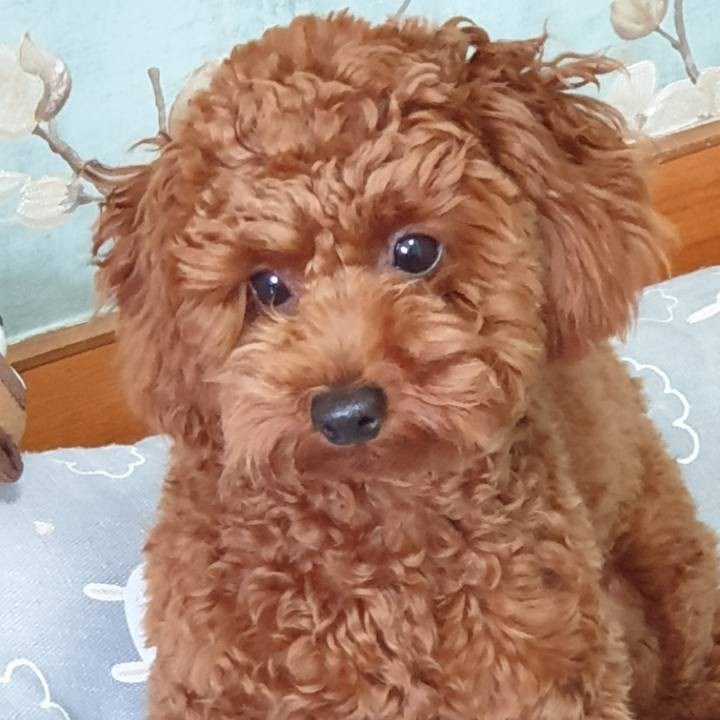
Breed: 7449-n000128-teddy